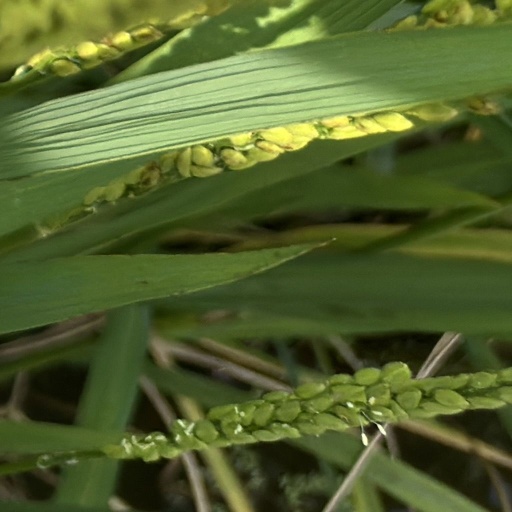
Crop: rice